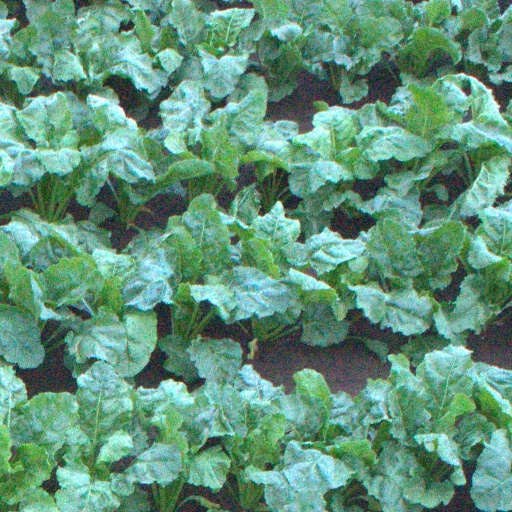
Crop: sugar beet